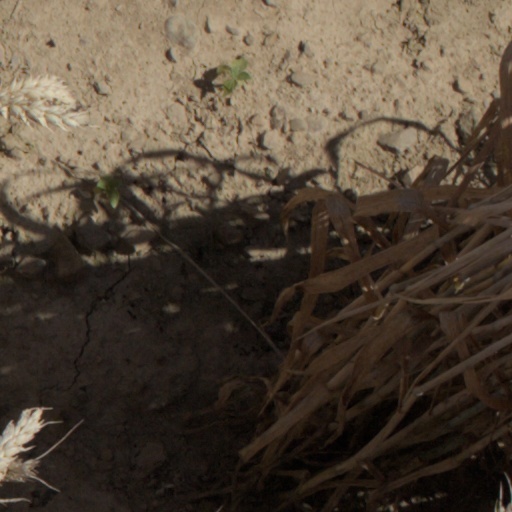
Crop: wheat